Churchill Peninsula

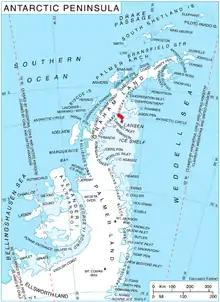
Location of Churchill Peninsula in Graham Land, Antarctic Peninsula.

Churchill Peninsula is an ice-covered peninsula between Cabinet Inlet and Adie Inlet, extending some in a southeasterly direction from the east coast of Graham Land. The peninsula ends in Cape Alexander separating Oscar II Coast to the northeast from Foyn Coast to the southwest, and has its east coast indented by Zimen Inlet and Brentopara Inlet.